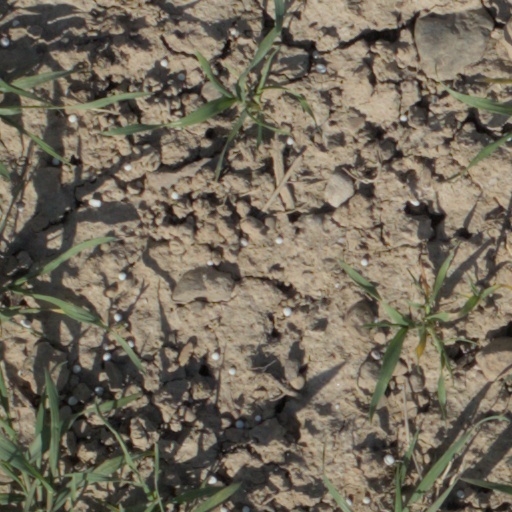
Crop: wheat